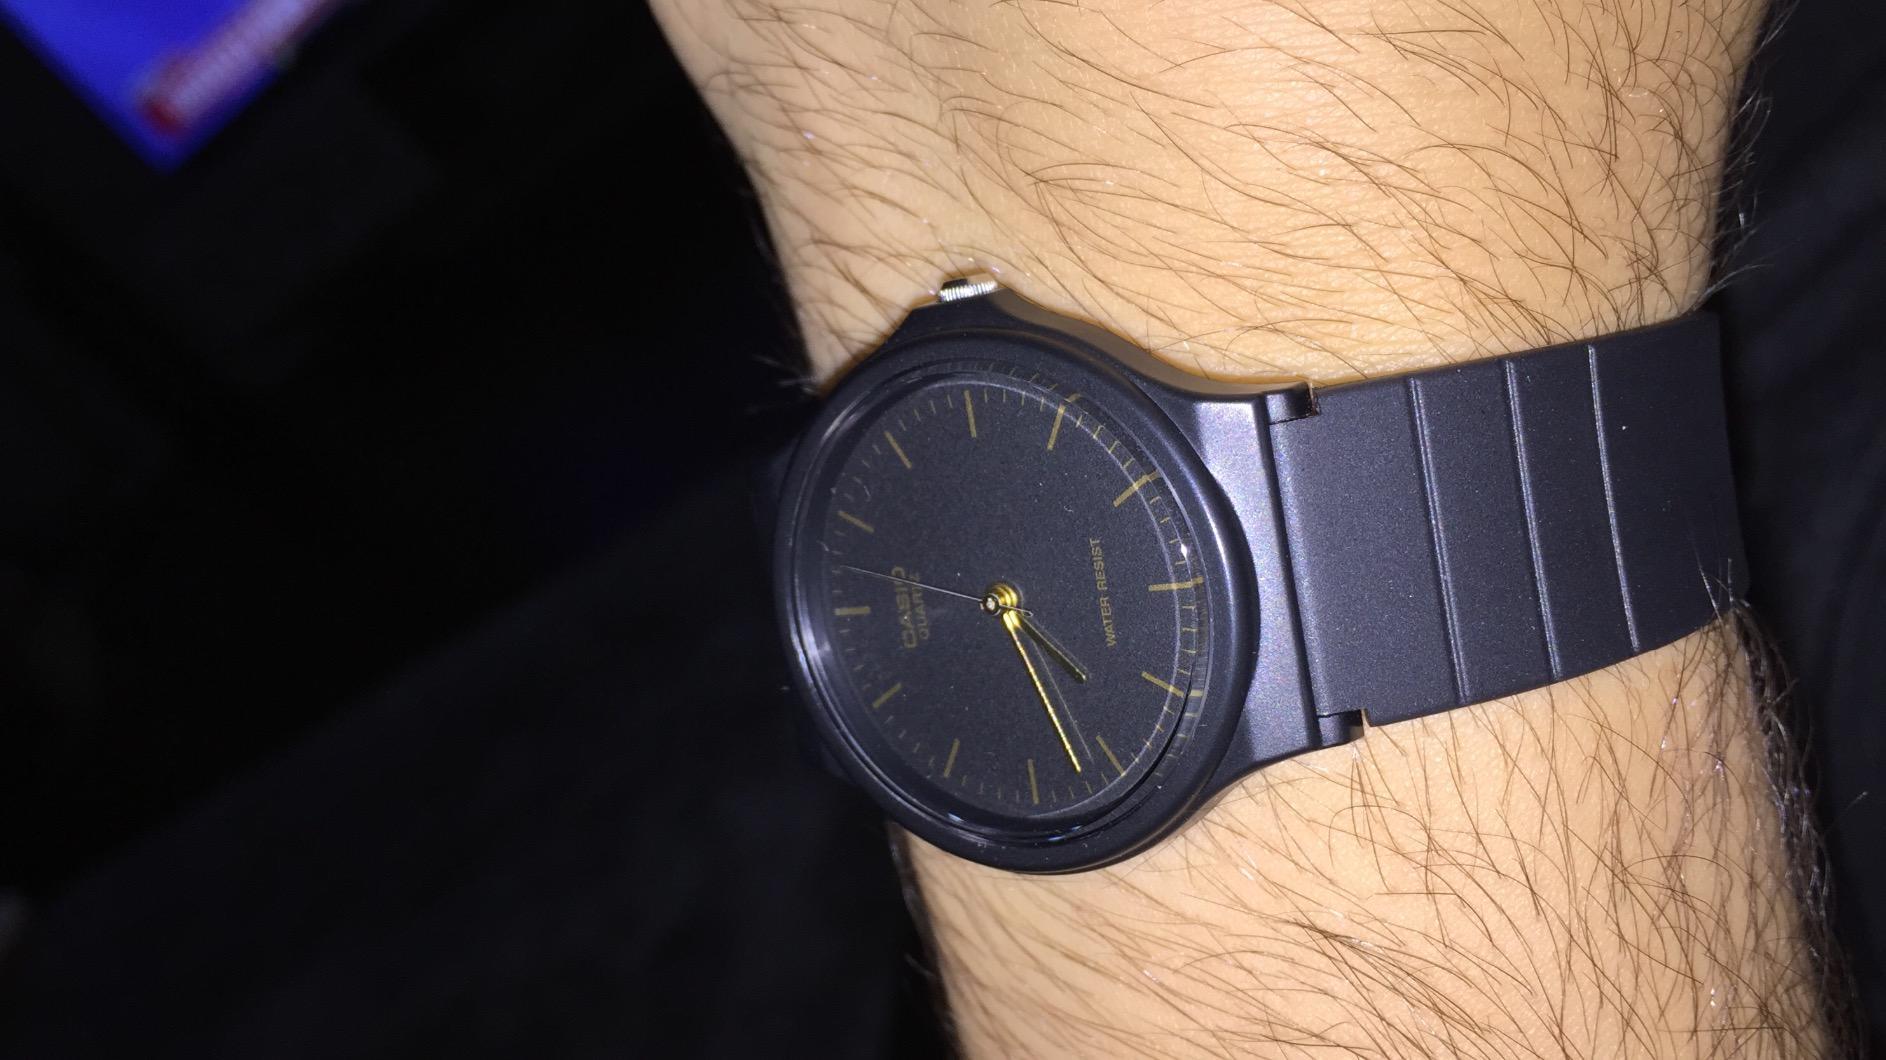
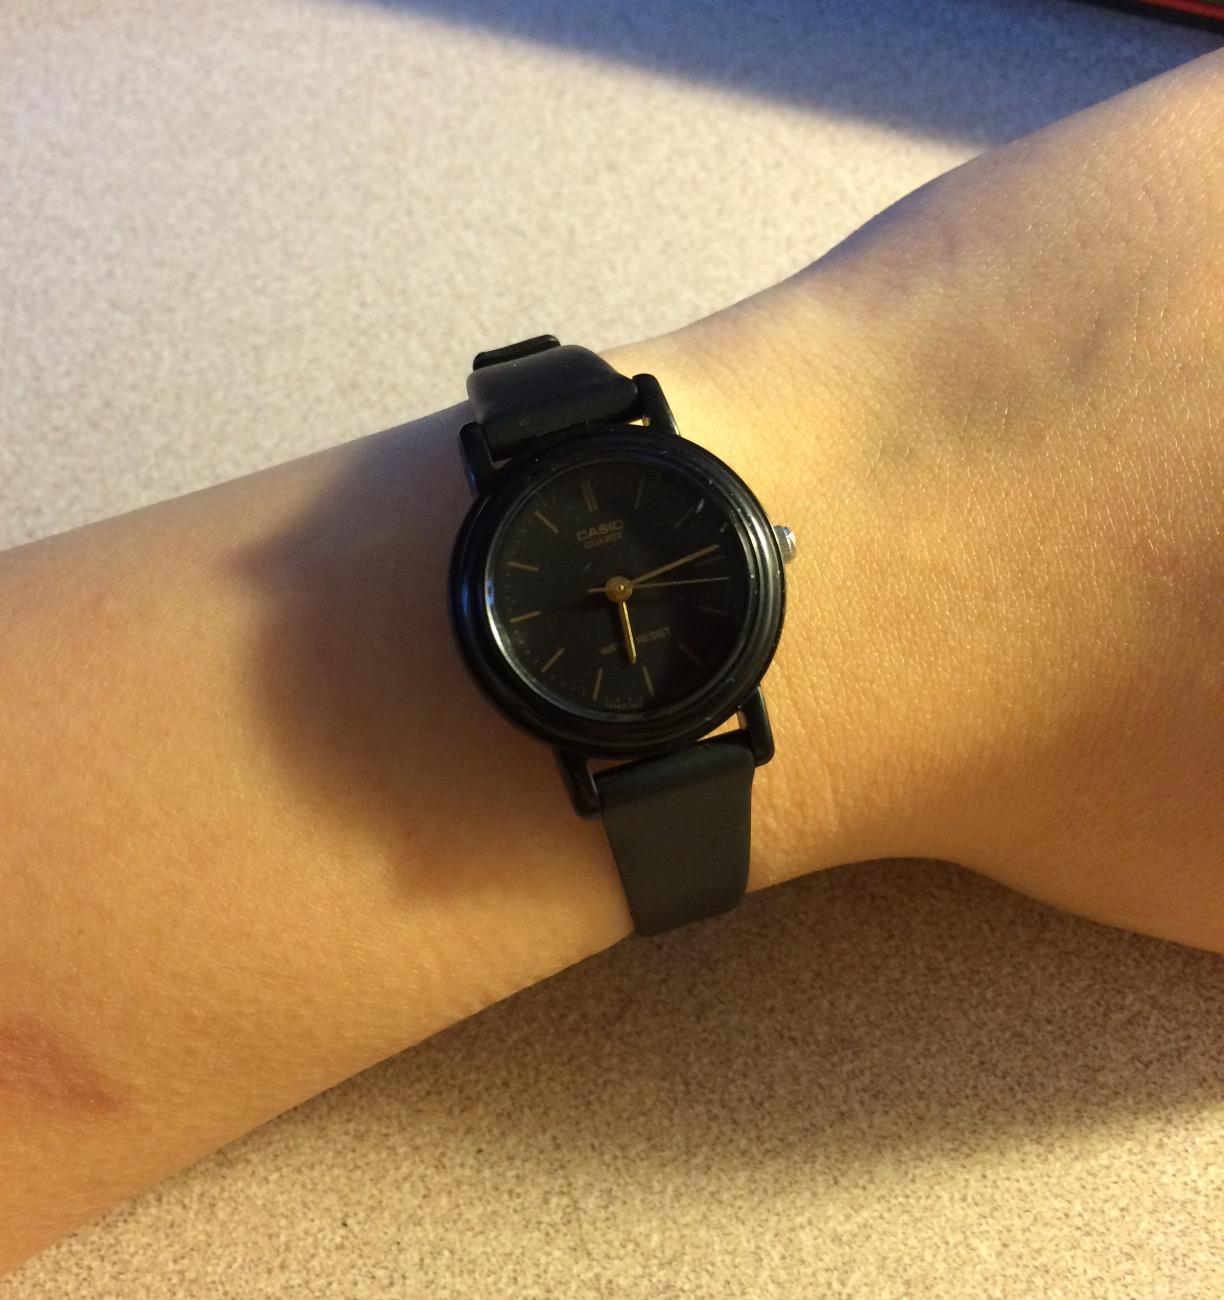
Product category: accessories_watch
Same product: no